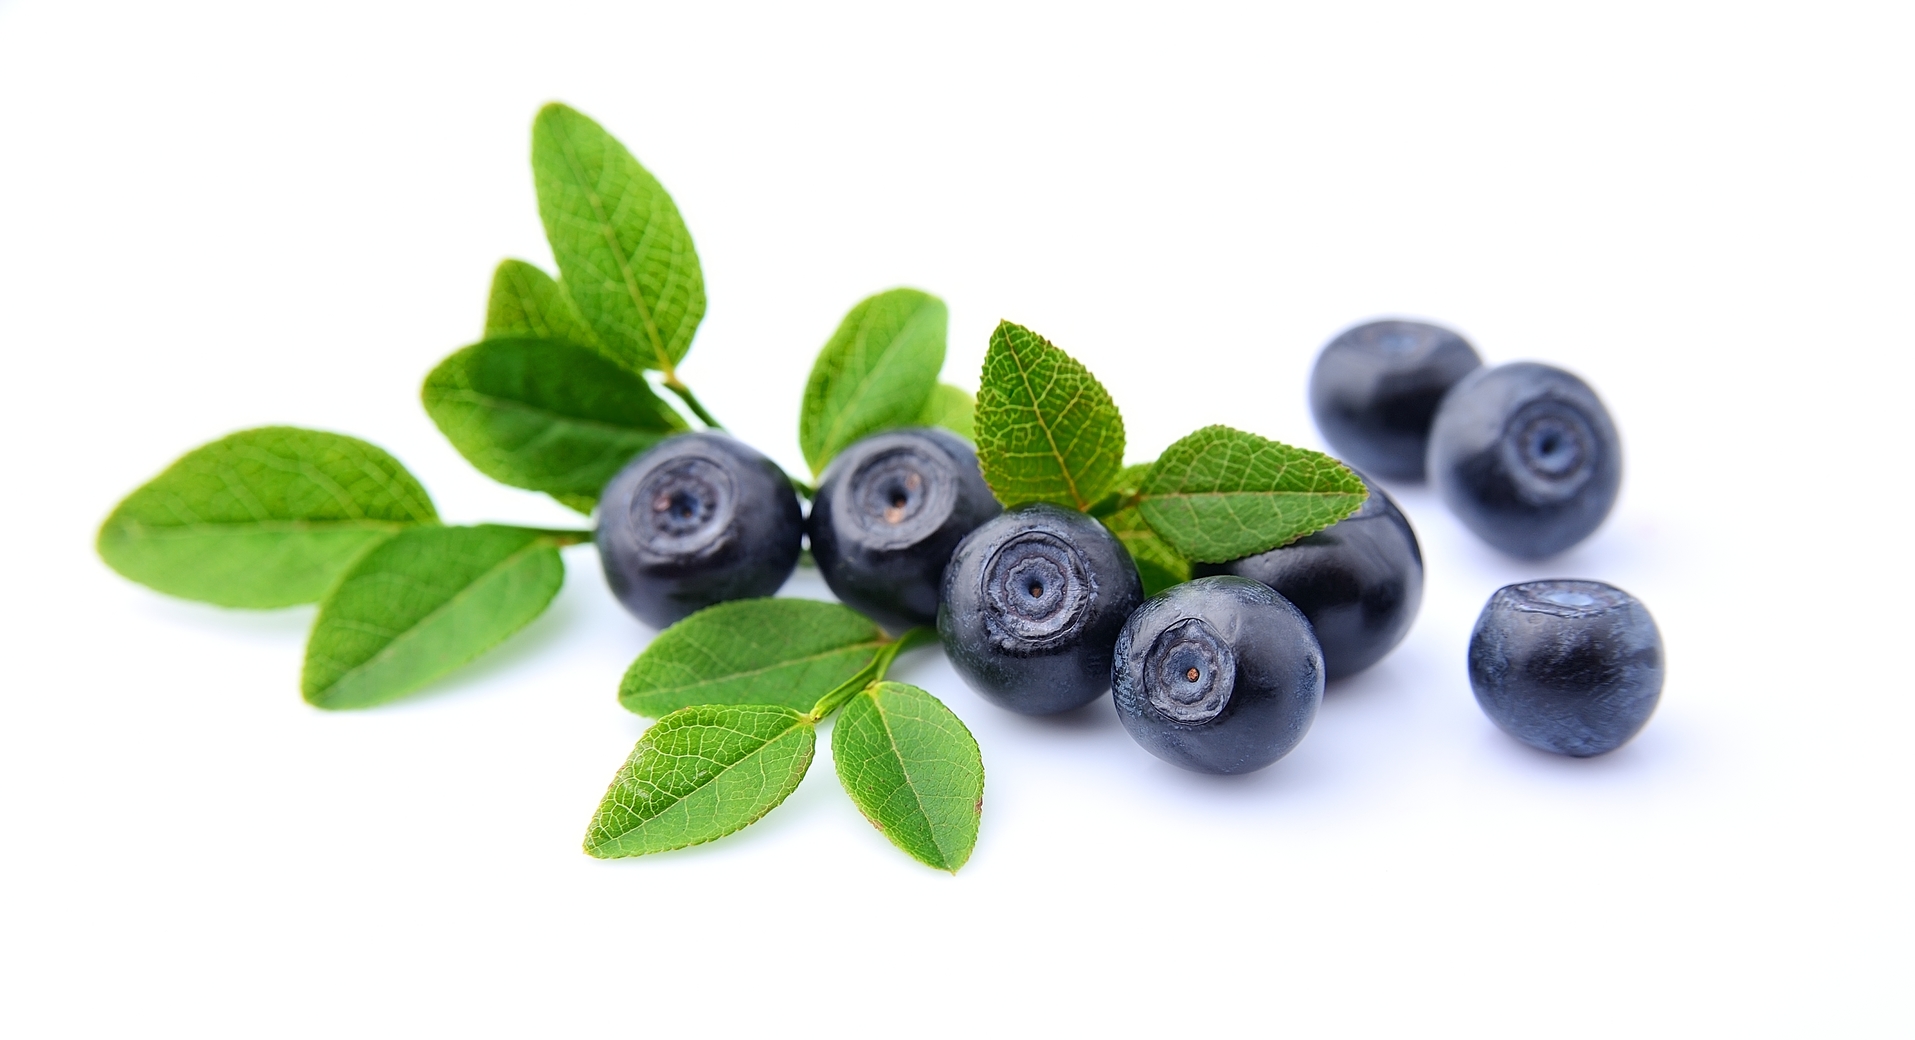
Label: Blueberry leaf
Plant: Blueberry
Condition: healthy